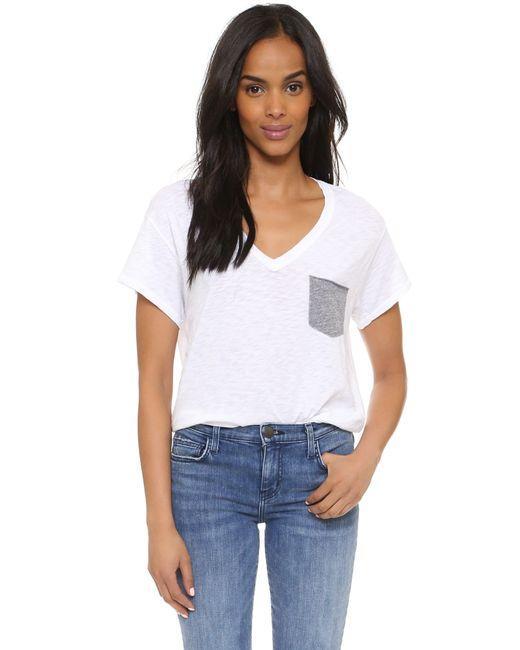
Weißes Kurzarm-T-Shirt aus Baumwolle mit V-Ausschnitt für Damen